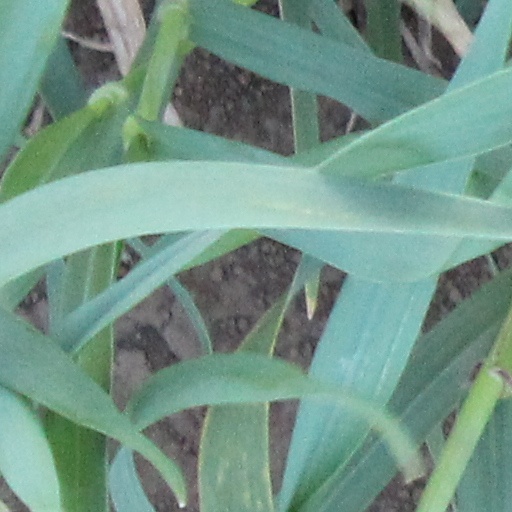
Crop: wheat